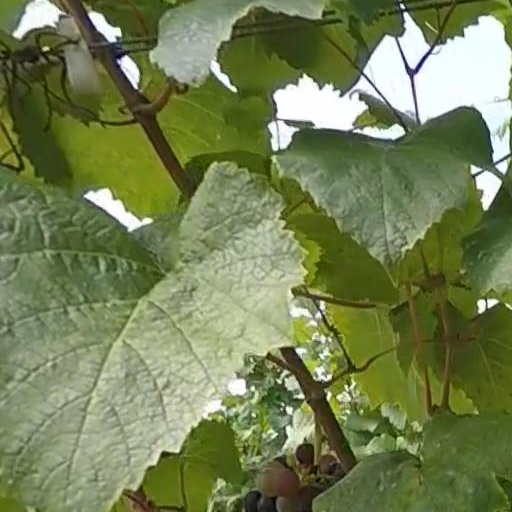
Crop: grape